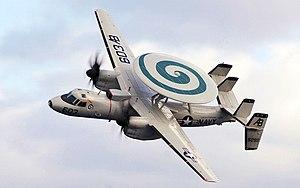
L'incident du Nimitz concerne une rencontre radar et visuelle entre des pilotes de chasse américains du groupe aéronaval 11 en 2004 et un objet volant non identifié. La rencontre comporte notamment un engagement de l'ovni par le commandant du 41ᵉ escadron de chasseurs d'assaut et son officier de systèmes d'armes.
Le Grumman E-2 Hawkeye est un avion de surveillance aérienne et de commandement aéroporté ou AWACS développé par le constructeur américain Grumman et initialement embarqué à bord des porte-avions de la marine américaine. Mis en service en 1964, il a depuis été exporté vers plusieurs pays.